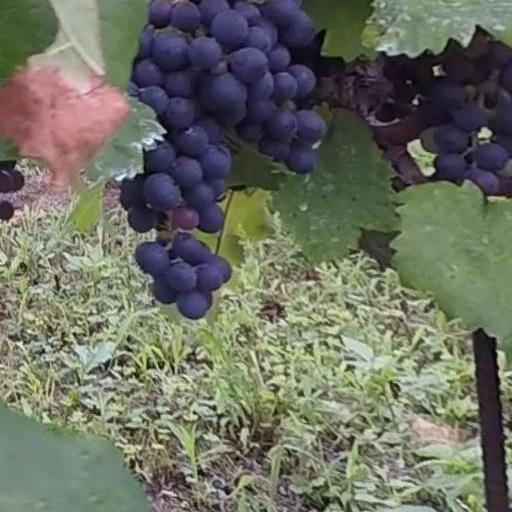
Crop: grape